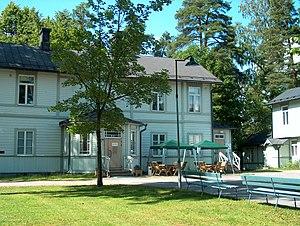
Maison de vacances Onnela au bord du Lac Tuusula. Eino Leino y habita de 1923 à 1924.
Eino Leino de son vrai nom Armas Einar Leopold Lönnbohm est un des écrivains finlandais les plus célèbres.